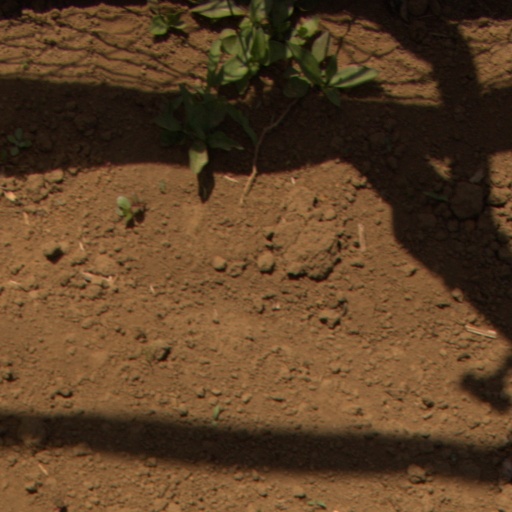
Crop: Jerusalem artichoke